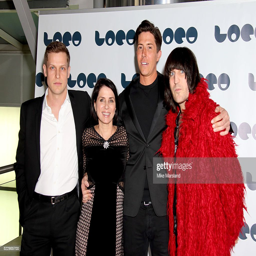
actor , actor , film director and comedian attend the film premiere .